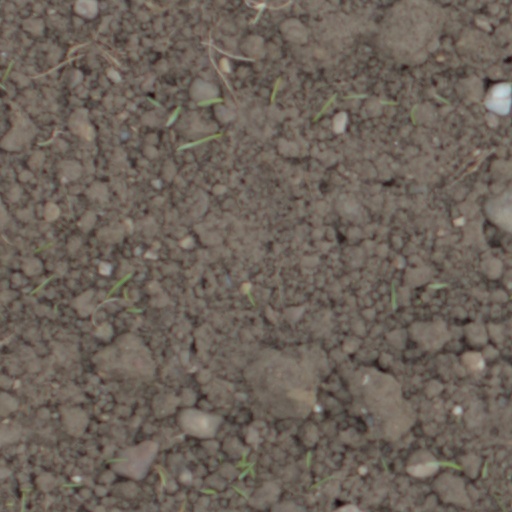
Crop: wheat